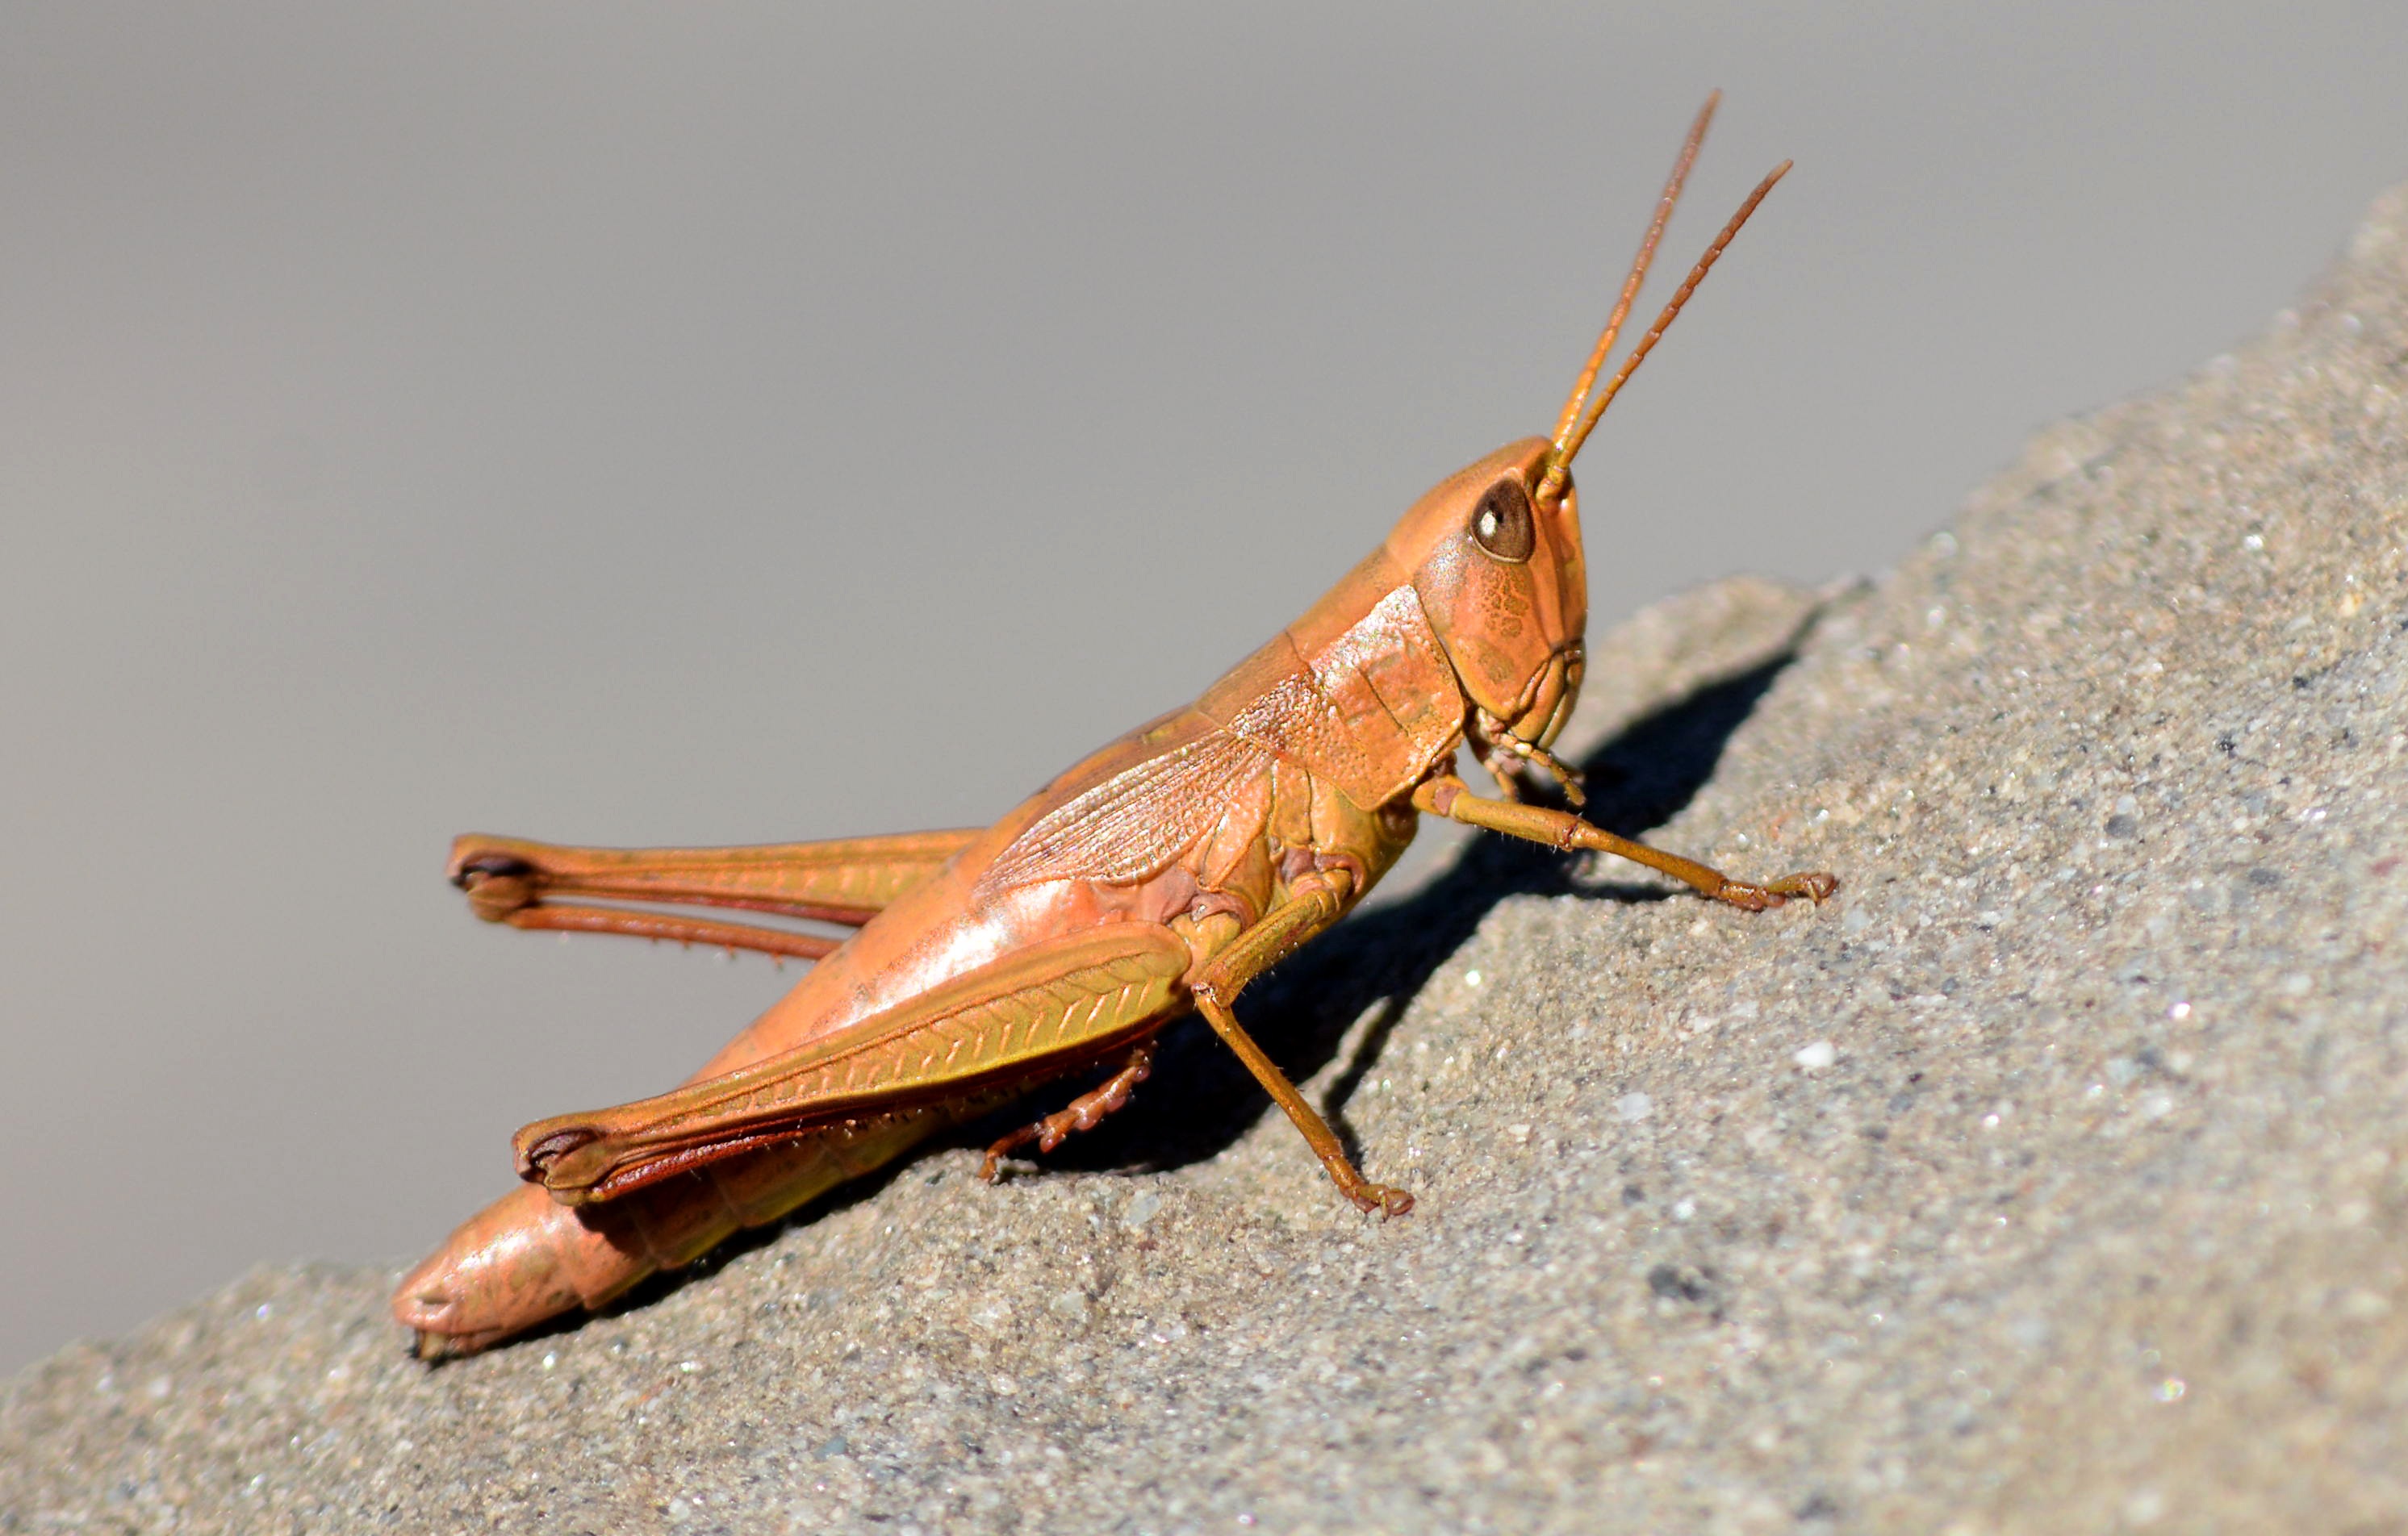
nature, photography, insect, fauna, invertebrate, cricket, close up, insects, grasshopper, locust, macro photography, arthropod, meadow grass, cricket like insect